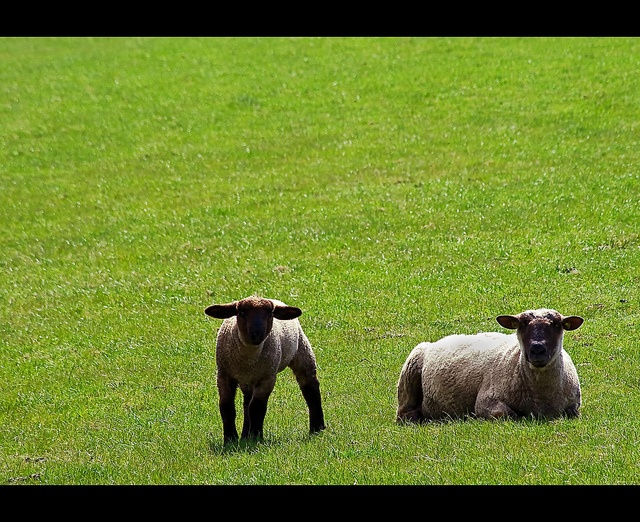
Two sheep laying on a green grass covered field.
A lamb is standing near its resting mother in a grassy field.
A mother sheep and baby sheep are in a field.
A lamb stands in a field next to his mother.
A large sheep laying in the grass while a smaller sheep stands next to it.